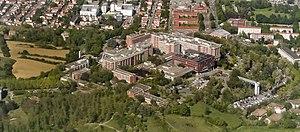
Rangueil est un quartier résidentiel au sud est de Toulouse en Haute-Garonne où l'on trouve entre autres des facultés ainsi qu'un pôle scientifique important.
L’hôpital de Rangueil est un établissement public de santé situé en France à Toulouse Haute-Garonne quartier de Rangueil sur le Pech-David. Il fait partie du centre hospitalier universitaire de Toulouse.